Sankey Photography Collection

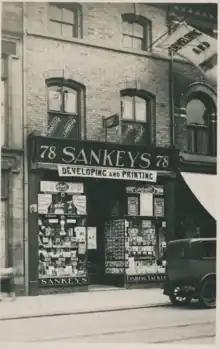
Edward Sankey's shop in Duke Street, Barrow in Furness

over from Fleetwood and have the prints ready before their return from the Lakes in the evening.